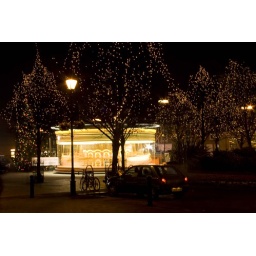
The Galloping horses carousel in Derby market place